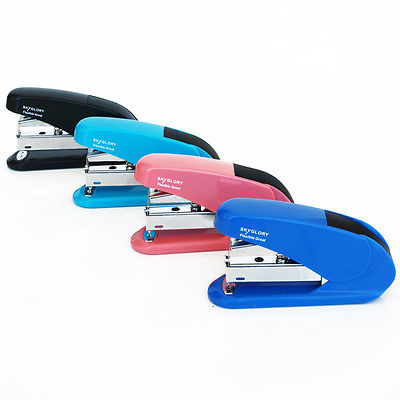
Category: stapler